Jason Cask

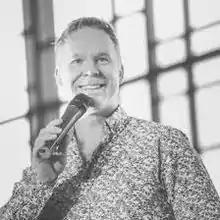
Portrait of Cask preaching at C7 Church, Glasgow

Jason Cask (born 7 February 1971) is a former professional tennis player from Australia. He was born in Sydney, Australia.